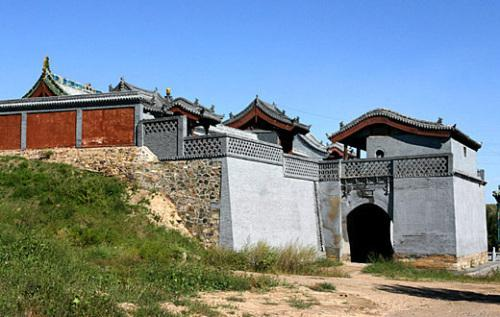
地标名称：观音堂
所在城市：大同市·云冈区